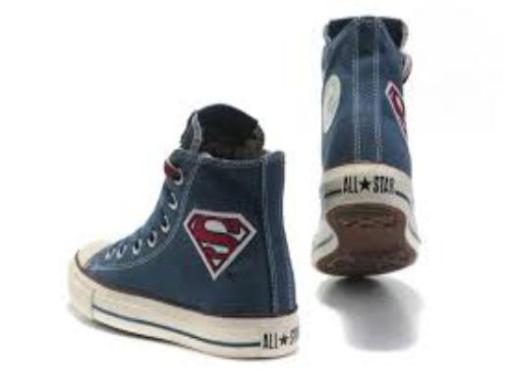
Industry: Leisure